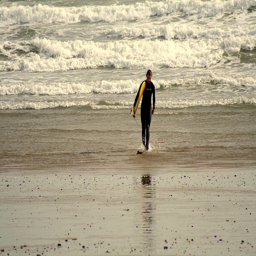
A man is splashing water as he walks toward the beach with his surfboard.
A man with a surfboard, walking on the beach
a man with a surf board walk out of the ocean
a young man in a black swimsuit carrying a yellow surfboard
A man in a wet suit carrying a surfboard from the ocean.